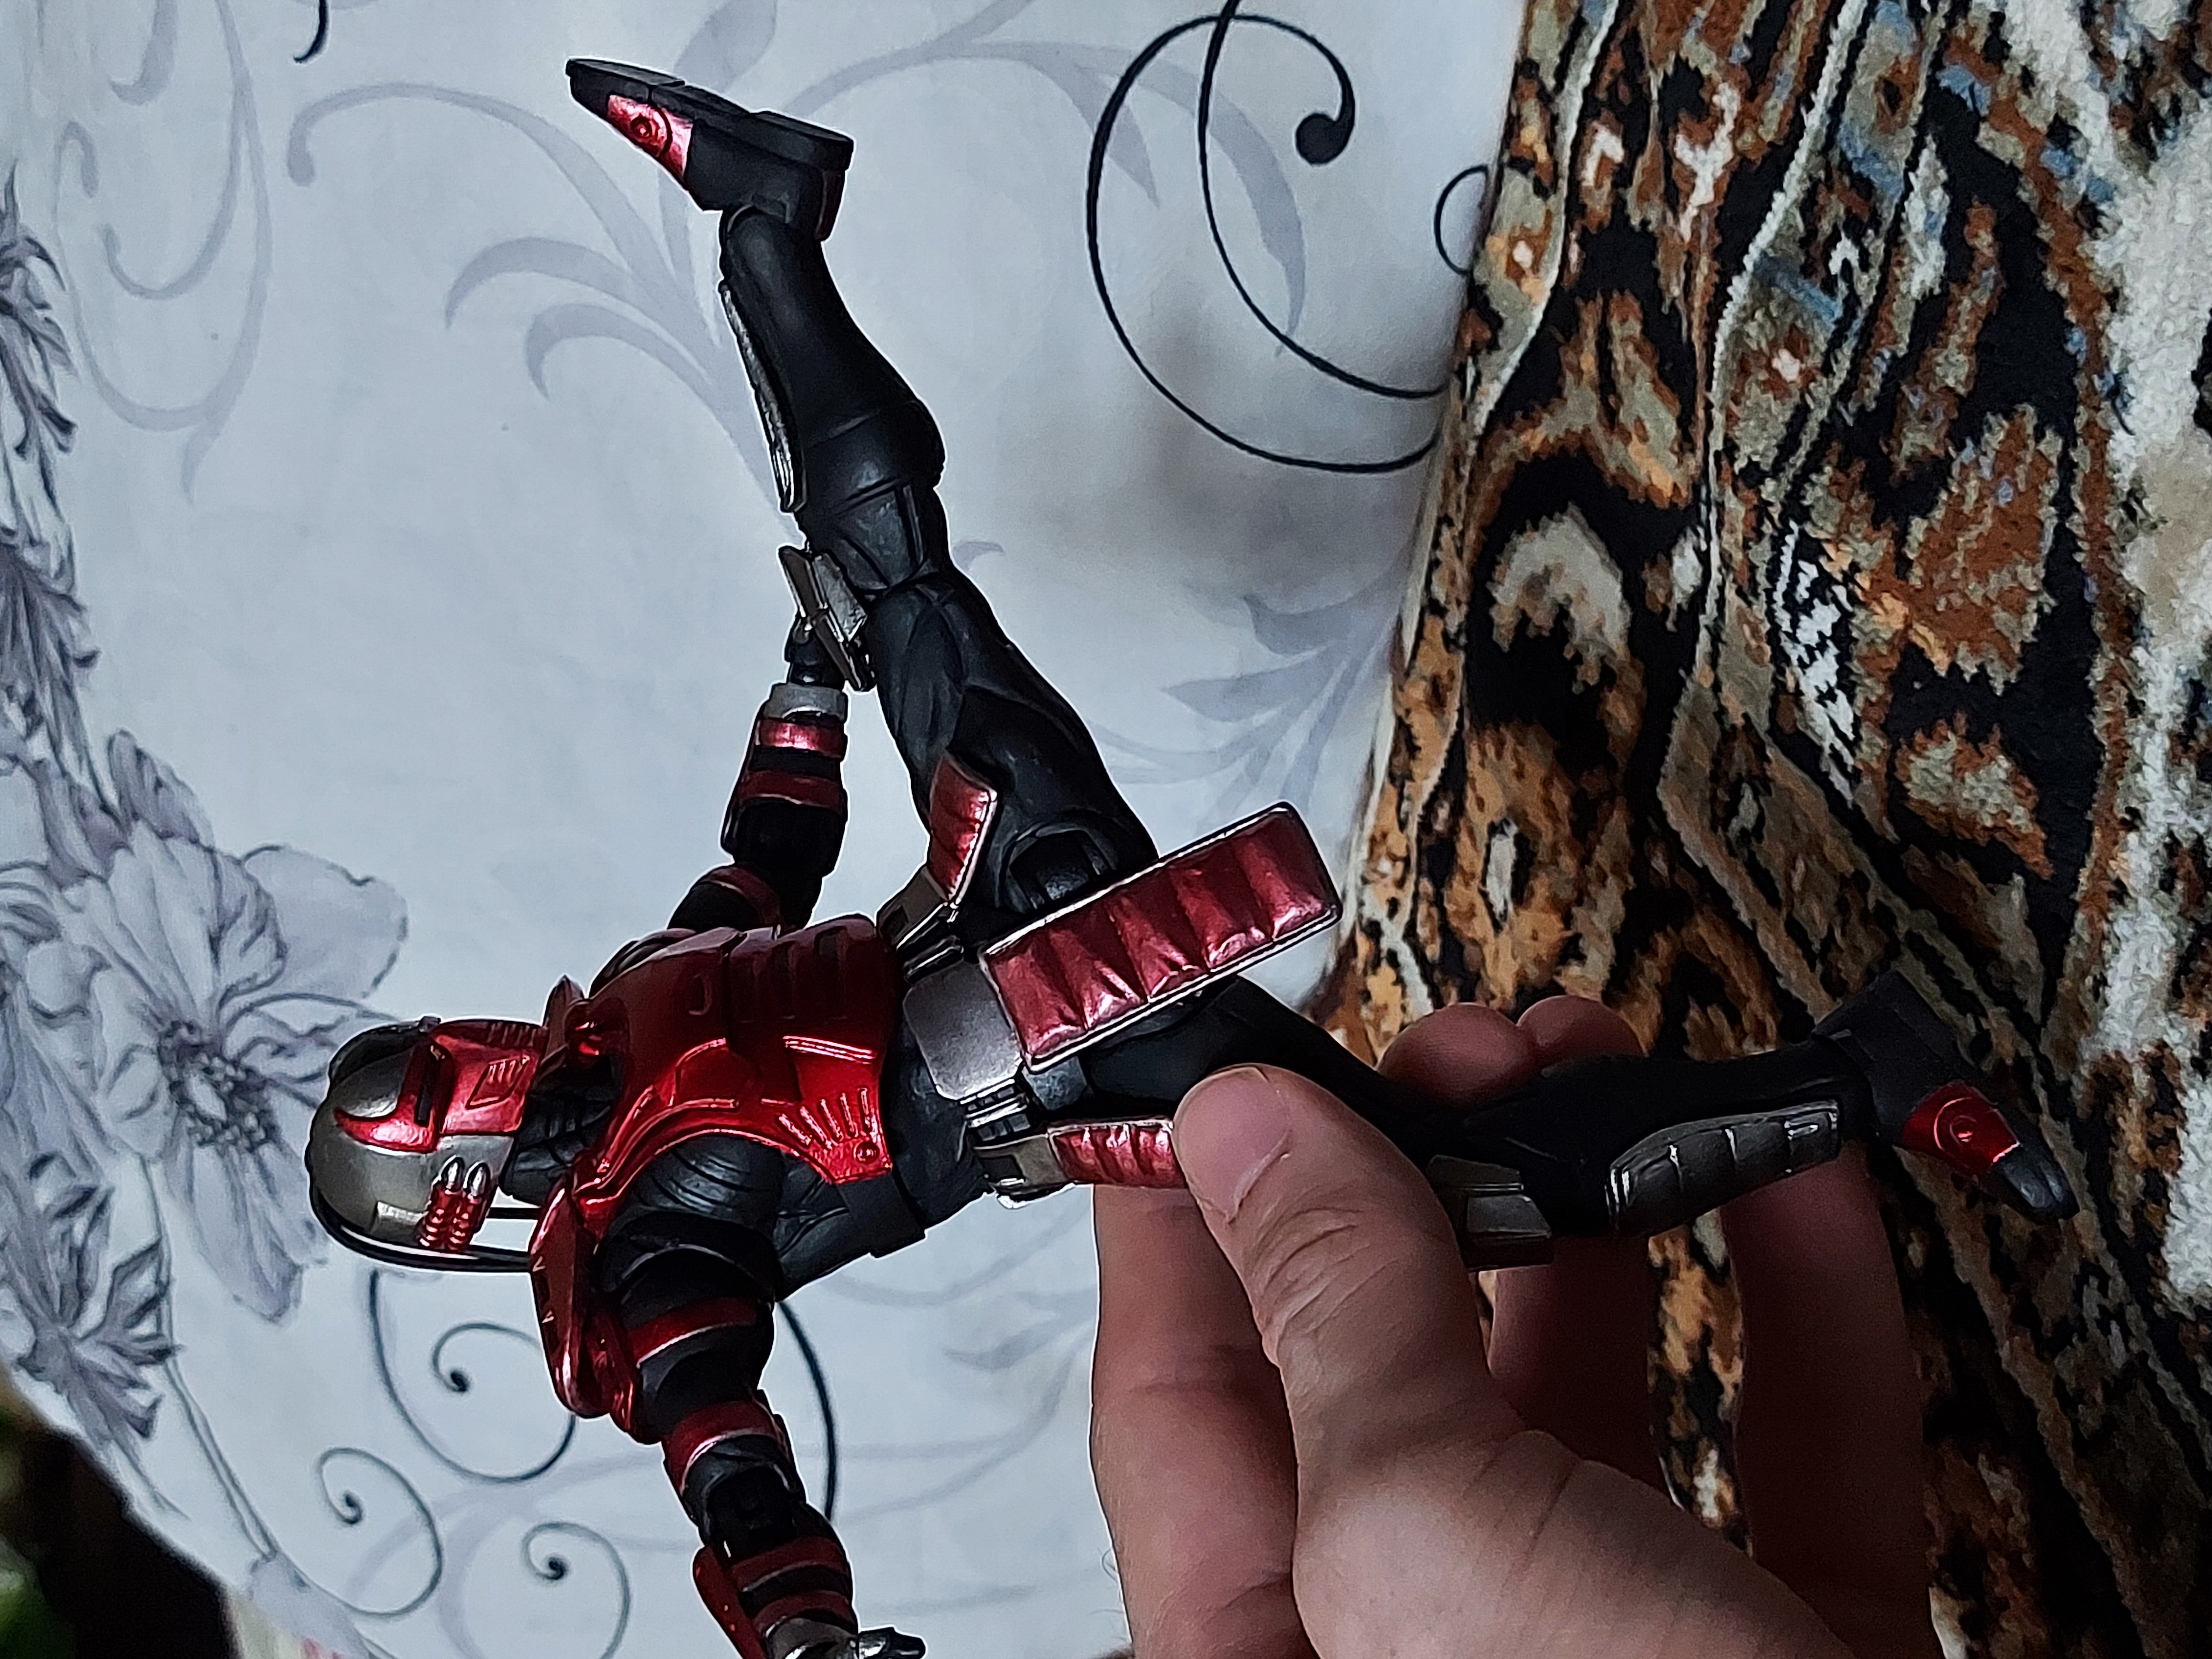
Shokan, storm, collectibles, warrior, fighter, action, figure, chainsaw, sleeve, glove, black hair, cg artwork, art, fictional character, carmine, adventure, font, elbow, graphics, fiction, graphic design, illustration, action film, flesh, pc game, automotive tire, recreation, pattern